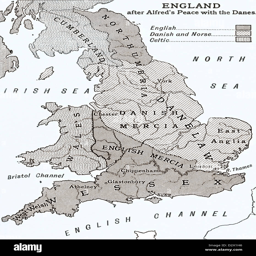
a map after peace in the 9th century